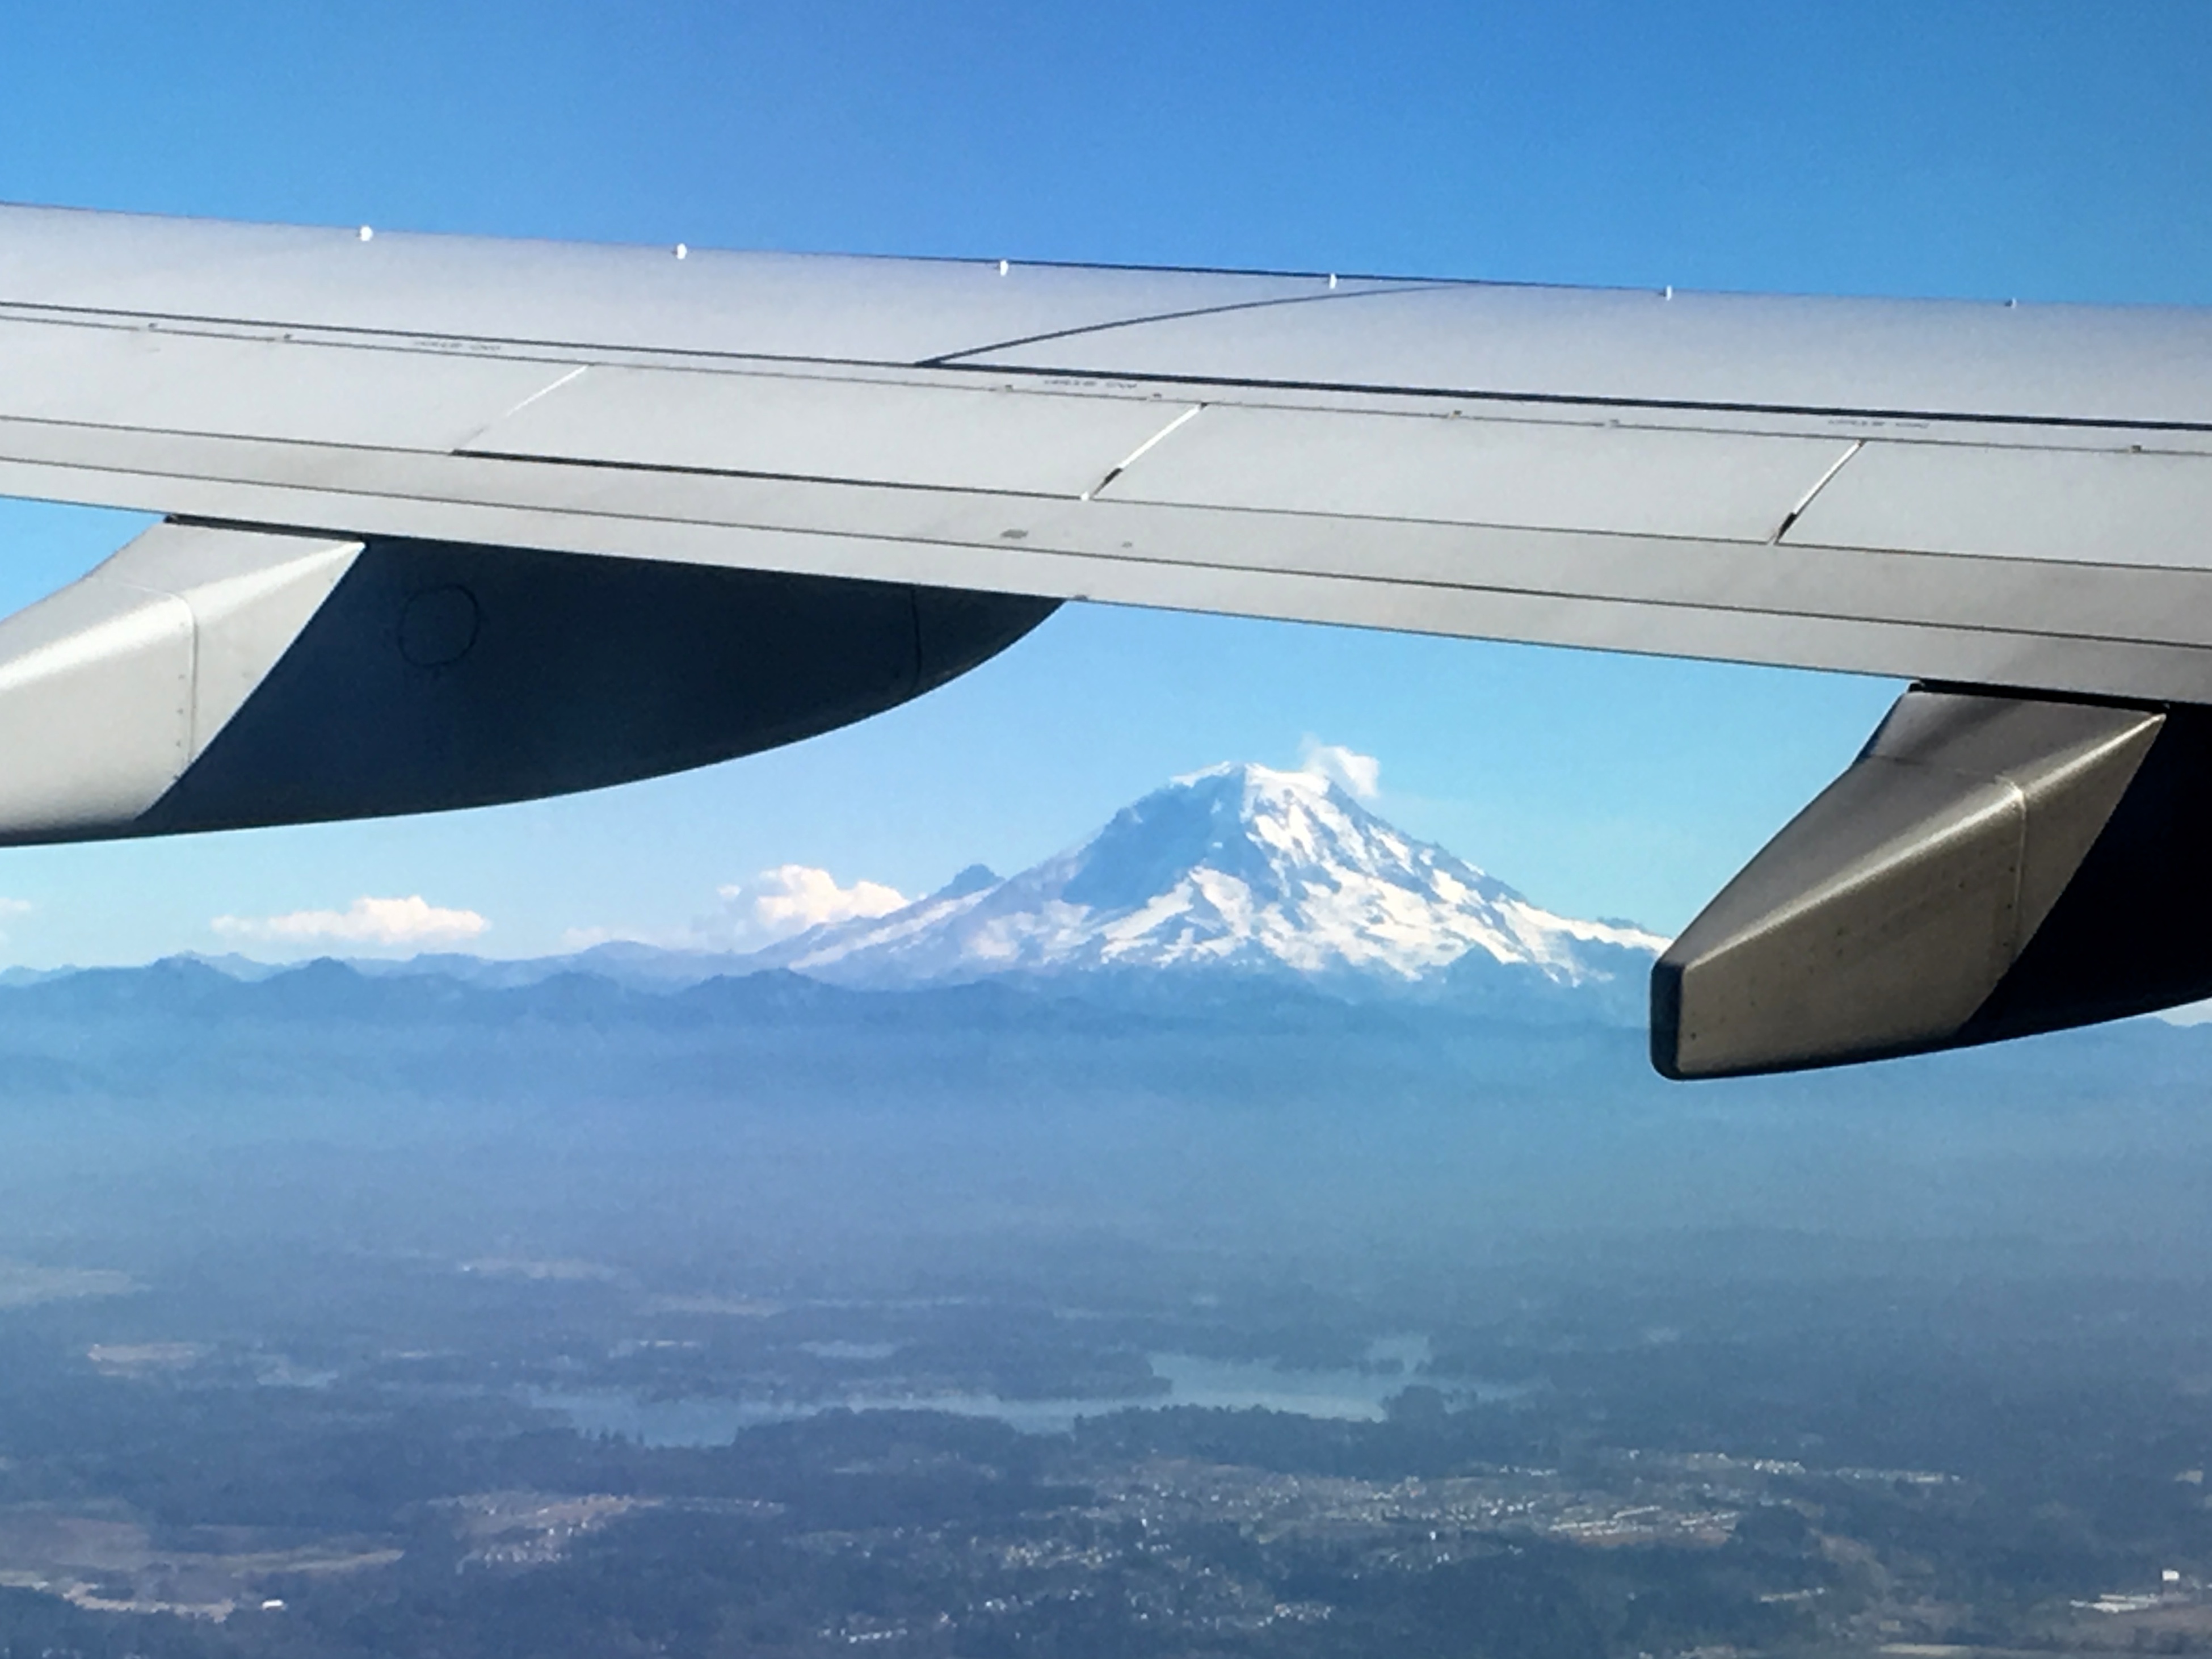
wing, airplane, aircraft, vehicle, airline, aviation, flight, airliner, jet aircraft, air travel, atmosphere of earth